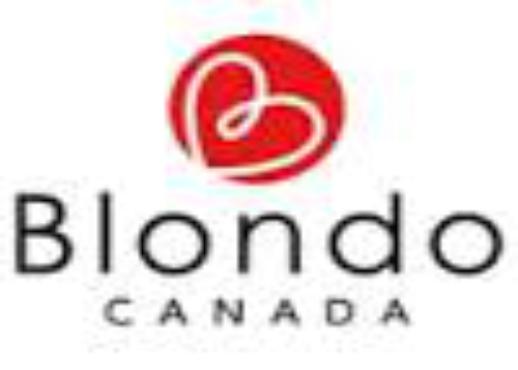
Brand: Blondo
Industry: Clothes